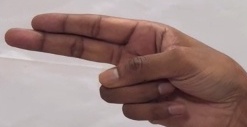
ASL sign: H